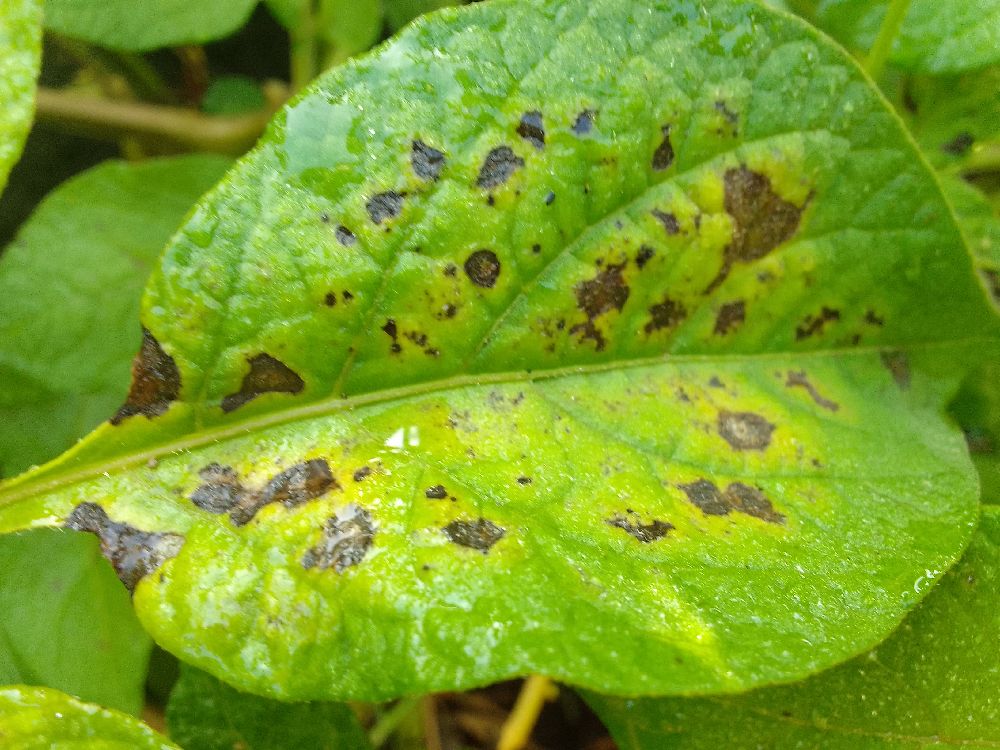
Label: Early blight